Kristen Hager

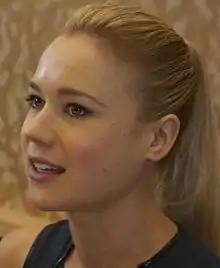
Hager at San Diego Comic-Con in July 2013, promoting "Being Human".

Kristen Hager (born January 2, 1983) is a Canadian actress. She co-starred in films "" (2007) and "Wanted" (2008), and played Leslie Van Houten in the independent film "Leslie, My Name Is Evil" (2009). From 2011 to 2014, Hager starred as Nora Sergeant in the Syfy supernatural comedy-drama series, "Being Human".